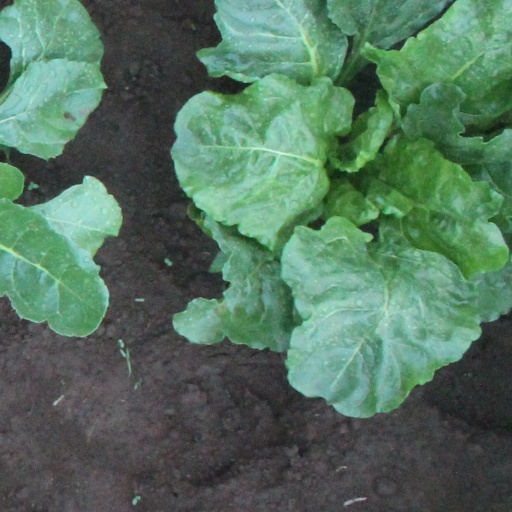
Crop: sugar beet